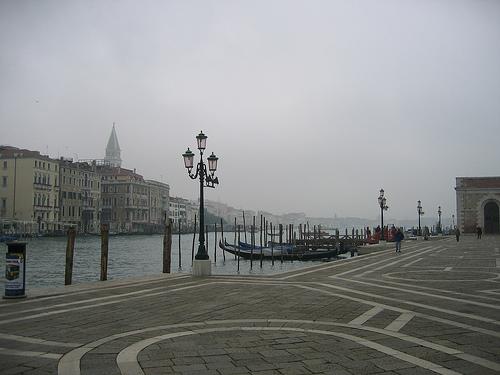
Weather: foggy or hazy